Sawfish

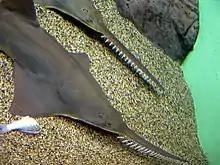
Two largetooth sawfish at the Shanghai Ocean Aquarium

Sawfish are primarily found in coastal marine and estuarine brackish waters, but they are euryhaline (can adapt to various salinities) and also found in freshwater. The largetooth sawfish, alternatively called the freshwater sawfish, has the greatest affinity for freshwater. For example, it has been reported as far as up the Amazon River and in Lake Nicaragua, and its young spend the first years of their life in freshwater. In contrast, the smalltooth, green and dwarf sawfish typically avoid pure freshwater, but may occasionally move far up rivers, especially during periods when there is an increased salinity. There are reports of narrow sawfish seen far upriver, but these need confirmation and may involve misidentifications of other species of sawfish.